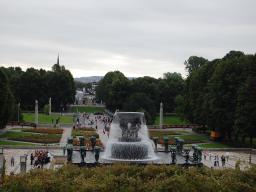
Label: Background_without_leaves